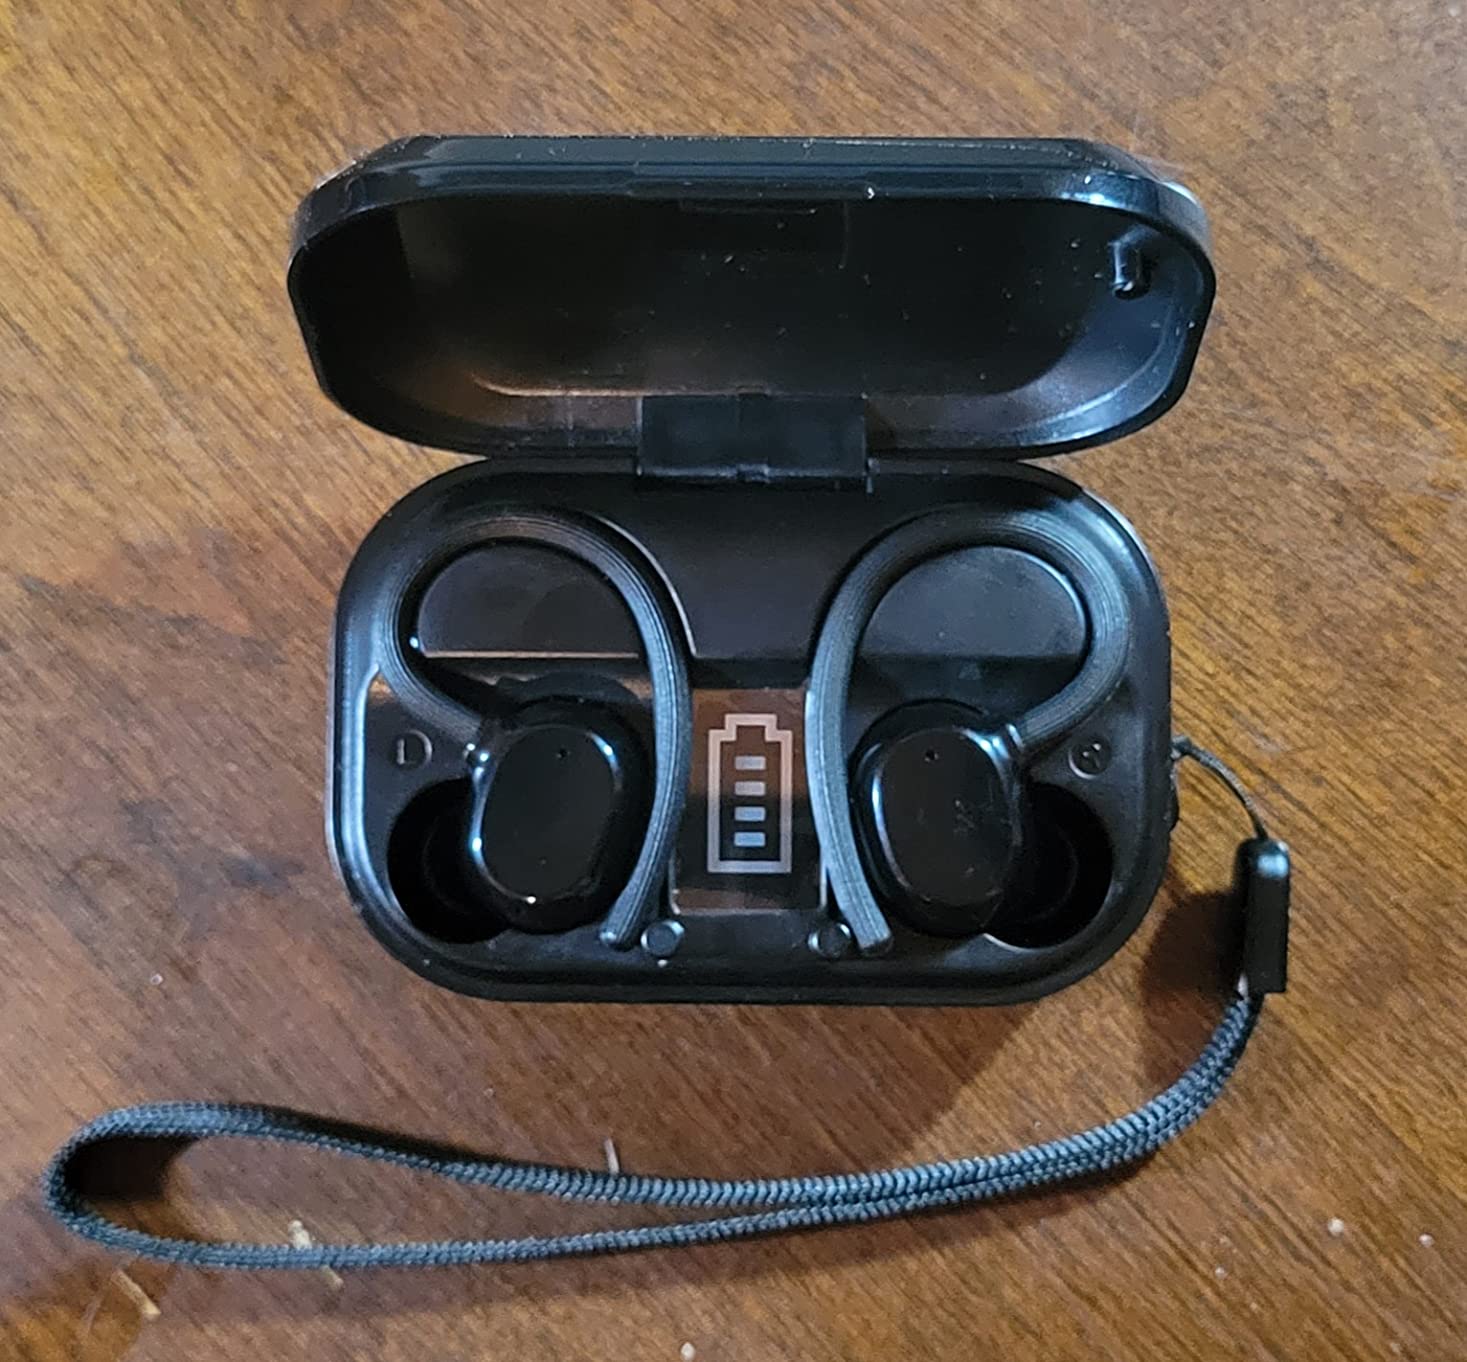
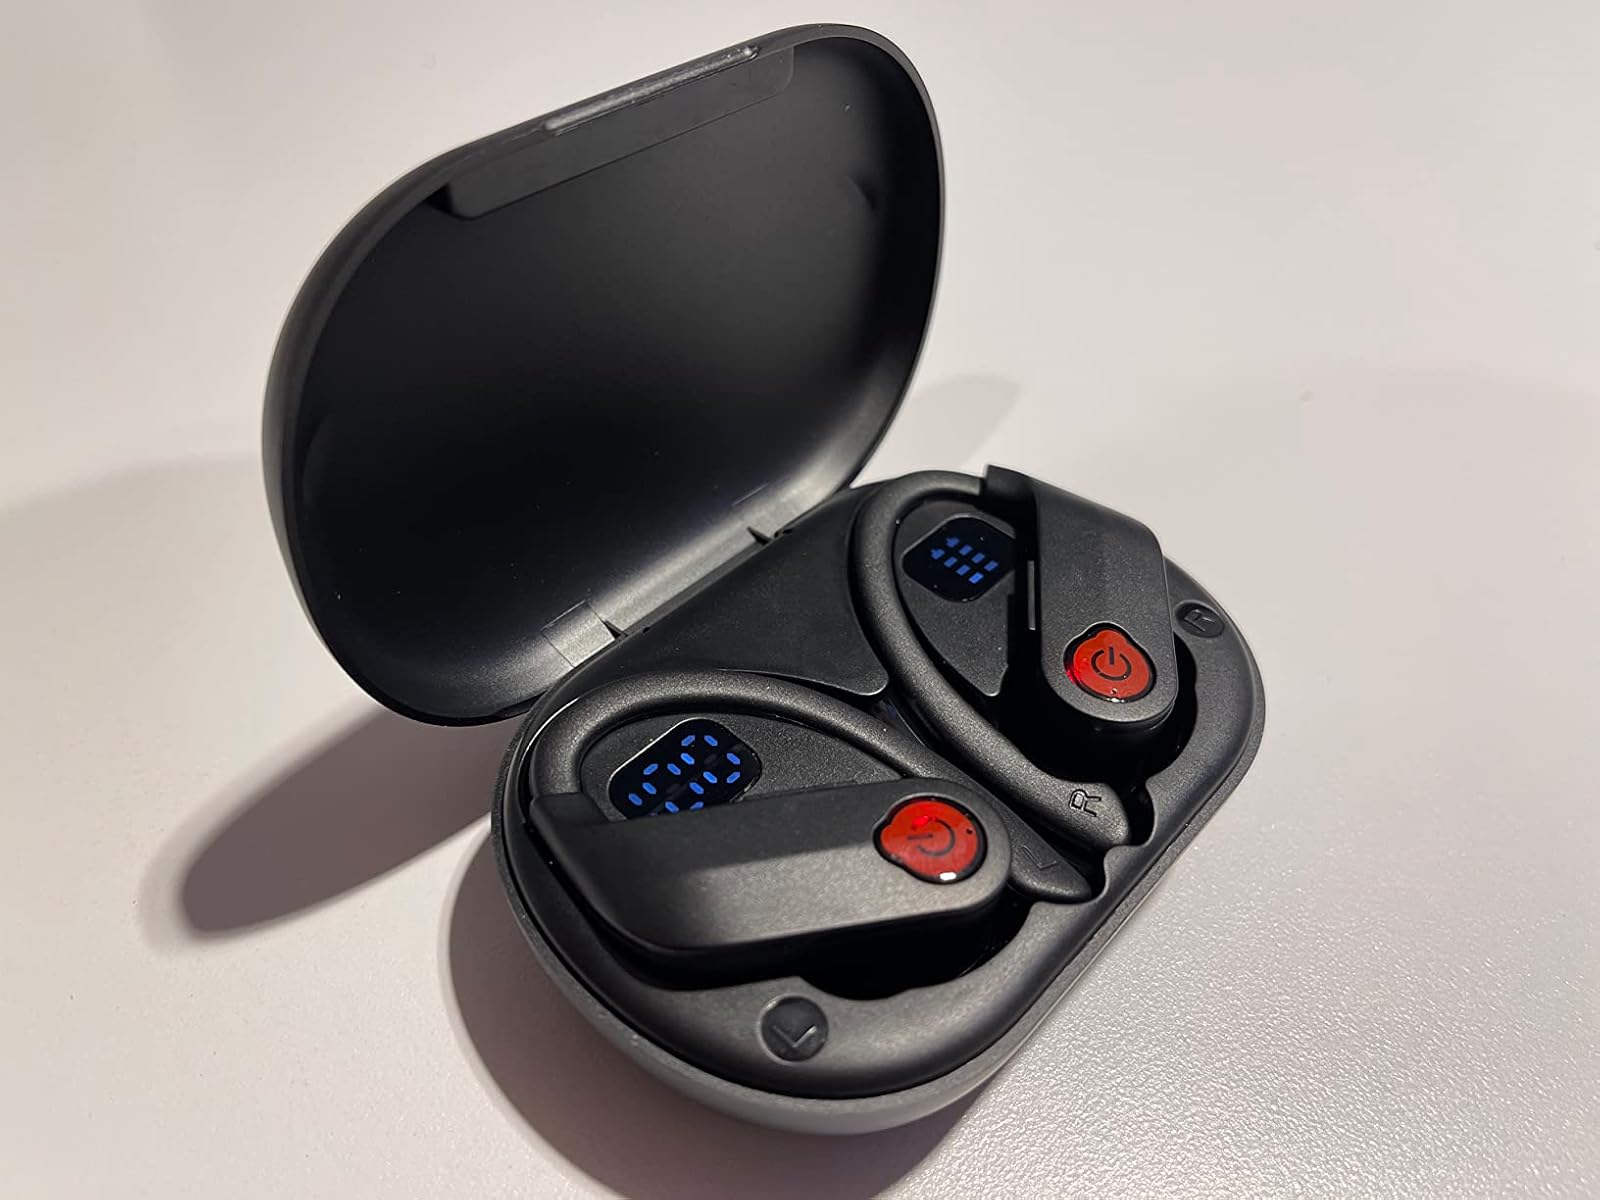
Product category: earbuds
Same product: no